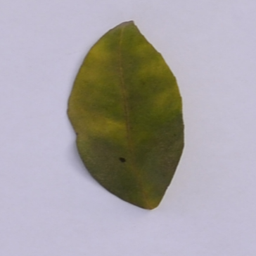
Plant part: leaf
Disease: greening